Minami-ku, Yokohama

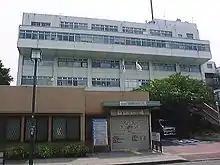
Minami Ward Office

It is located in the southeastern part of the city and has a mix of busy areas near train stations and quiet residential neighborhoods. The ward is crossed by the Ōoka River, and its riverside is popular among tourists and locals for cherry blossoms in the spring.